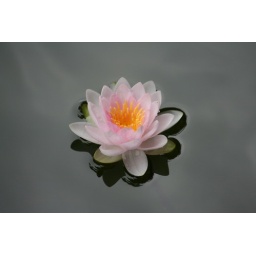
THe water lily plant in our pond is finally blooming.